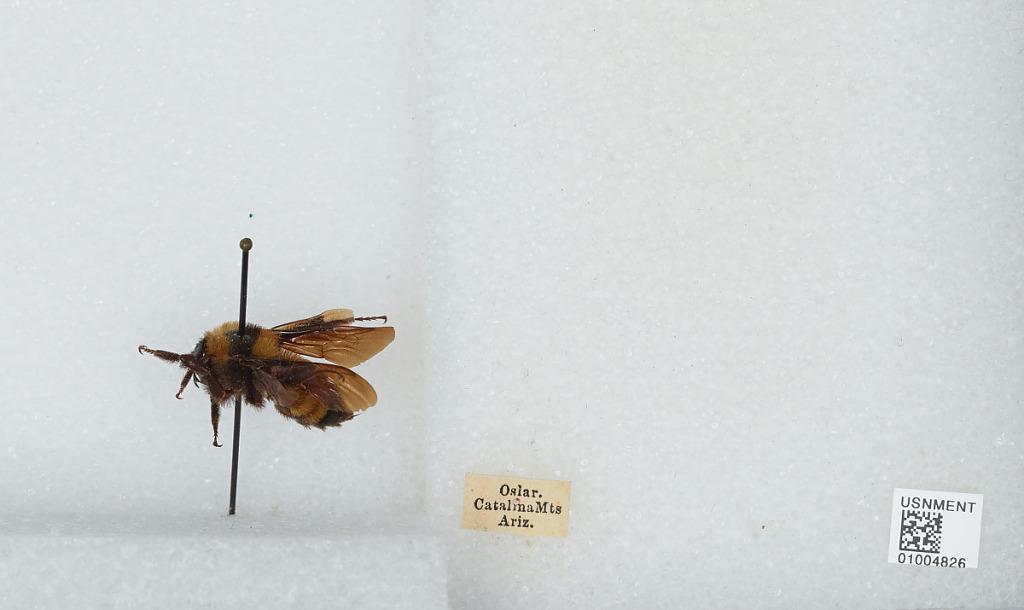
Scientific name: Bombus (Fervidobombus) fervidus fervidus (Fabricius)
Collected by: Oslar
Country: United States
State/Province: Arizona
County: Pima
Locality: Catalina Mountains
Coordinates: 32.4431, -110.788